House of Popkov

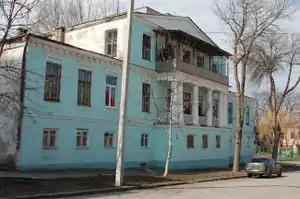

The House of Popkov is a mansion of the beginning of the 19th century in the center of Taganrog located at the address by Schmidt Street, 17.